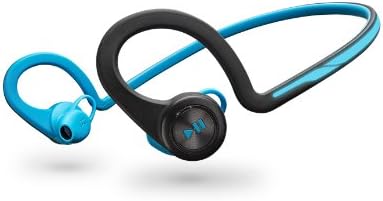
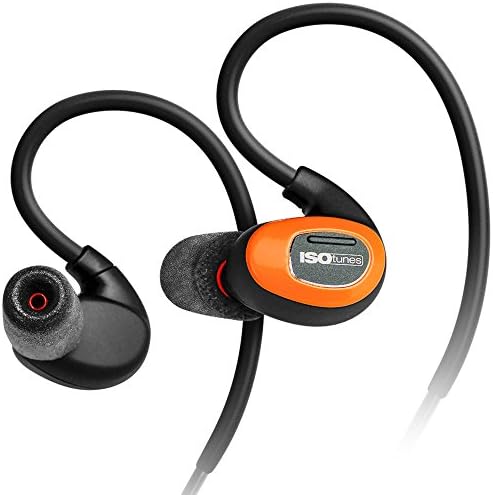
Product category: headphones
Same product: no